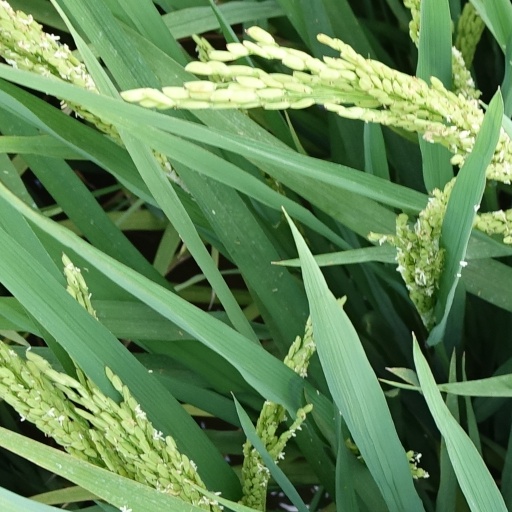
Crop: rice